West Loch disaster

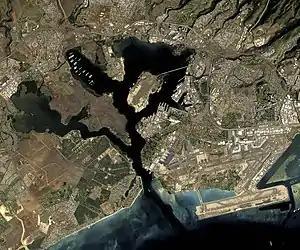
Pearl Harbor naval base. The West Loch is the arm of Pearl Harbor on the left side of the image.

In May 1944, the West Loch area of Pearl Harbor was unusually crowded with various vessels as it was being used as a staging area for the upcoming Operation Forager, the US invasion to retake Japanese-occupied Marianas and Palau Islands. Twenty-nine Landing Ships, Tank (LSTs) were tied up, beam to beam, at six Tare piers. Many of the LSTs, in addition to carrying their own complement of munitions and fuel, were also fully loaded with the munitions, fuel, vehicles, equipment, and other general stores required by the 2nd and 4th Marine Divisions for the invasion of the Marianas, that was to begin in mid-June. To aid quick deployment once ashore, high-octane gasoline was stored in barrels on deck.